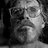
Emotion: sad